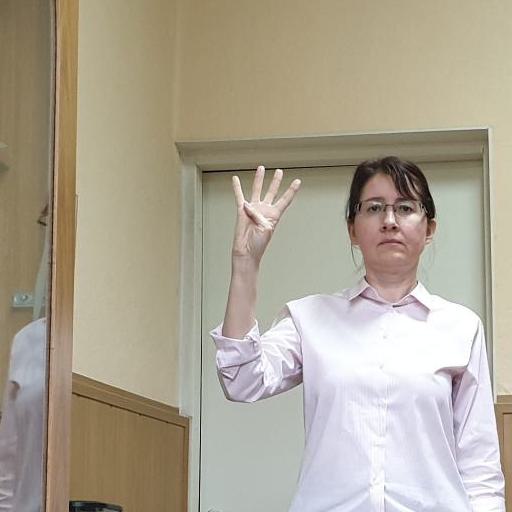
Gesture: four